NASCAR career of Kyle Busch

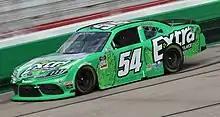
Busch before winning his 102nd Xfinity Series race at Atlanta Motor Speedway in 2021

Busch's quest for redemption began at the Daytona 500, where he wrecked after blowing a tire. However, he managed to make it down pit road to fix his car and finished in 25th place. Busch then achieved a major milestone by winning the Truck Series race in Las Vegas, marking his first victory there since 2001. With this win, Busch became the first driver to win at his home track in all three major NASCAR touring series. He followed the win with back-to-back runner-up finishes in the Cup Series at Las Vegas and Phoenix, both times finishing behind Kevin Harvick, despite leading the most laps in the latter race. Busch then finished third at Auto Club Speedway behind Martin Truex Jr. and second at Martinsville behind Clint Bowyer. Busch secured his first win of the season at Texas in April, and followed that up with another victory at Bristol, where he used a bump-and-run maneuver against Kyle Larson in the closing laps.